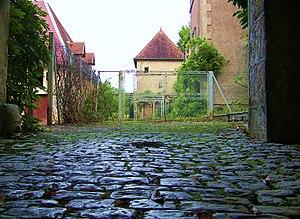
Le château Saint-Laurent de Planoise, à Besançon (Doubs, France)
Planoise est une ZUP créée à la fin des années 1960 pour répondre à la croissance démographique de Besançon. Avant ce vaste quartier, il existait des monuments et des habitations. Peu à peu, cette bourgade s'est transformée en une véritable petite ville.